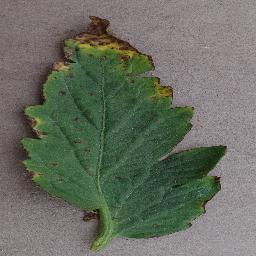
Label: Tomato___Bacterial_spot